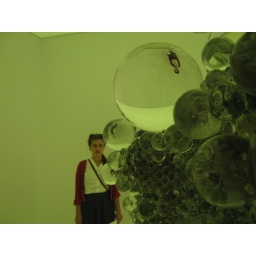
A taxidermied elk that had glass and plastic bubbles all over it.